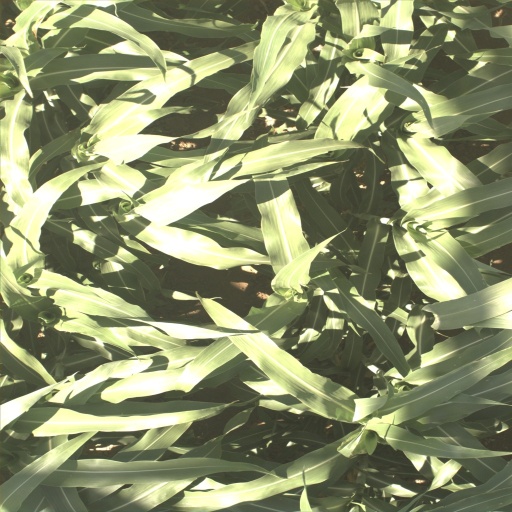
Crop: sorghum